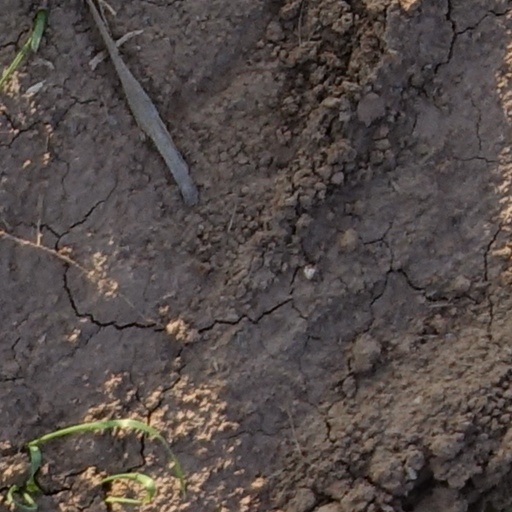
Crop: wheat